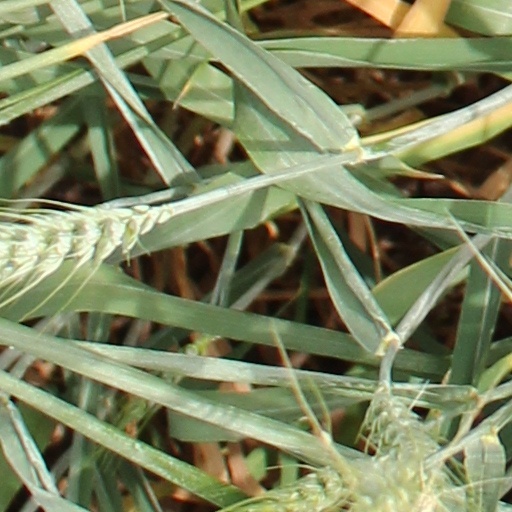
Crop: wheat